Performing arts education in Australia

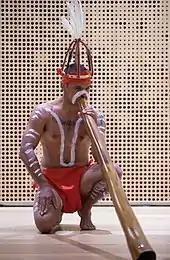

New South Wales and Victoria are the only states in the country to have a funded department to support the arts. The ‘Arts Unit’ supported by the NSW State government provide statewide infrastructure and run programs for students inside and outside of school hours for all aspects of the arts. Each year over 44,000 students and 6,000 teachers are directly involved with programs run by the Arts Unit. The ‘Arts Unit’ also run the ‘Schools Spectacular’ annually, which is a performing arts show held at Qantas Credit Union Arena, to showcase the students talents from New South Wales public Schools. The show includes a cast of over 2300 dancers, a 2500-person combined choir, an 80-piece orchestra as well as a 25 piece stage band. The ‘Performing Arts Unit’ supported by the Victorian government helps give students of Victorian public schools the opportunity to participate in programs to do with dance, music, drama and visual arts. Over 20,000 students have been involved in educational experiences run by the Performing Arts Unit. Similarly to NSW, this unit also have a ‘Schools Spectacular’ showcase each year.